Henry Wickenburg

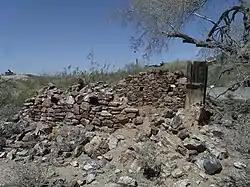
The ruins of Henry Wickenburg's Settlers Home in Vulture City

On one occasion Wickenburg had noticed a quartz ledge about fourteen miles from the group's camp. His observation was ignored by the others. Wickenburg went by himself to investigate the quartz ledge and believed that the ledge had potential. He returned to the camp and told his associates. A claim was staked by Wickenburg and his associates; A. Van Bibber, J.B. Green, W. Smith and N.K. Estil. His associates continued to seek other ventures and Wickenburg worked the mine by himself and began to sell the gold ore to other prospectors. He established an encampment which he named Wickenburg's Ranch. Wickenburg helped to finance Jack Swilling's Ditch Project, which later became the Salt River Project. After the Walnut Grove Dam burst in 1890, which destroyed all of the farm and mining operations he had recently invested in, Wickenburg was forced to sell the 80% interest of the Vulture mine which he owned, for eighty-five thousand US dollars ($85,000). The Vulture was the most important gold mine in Arizona.